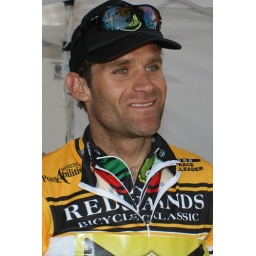
Botero took all three jerseys during Friday's circuit race in Beaumont: green sprinter classification, red climber classification, yellow race leader